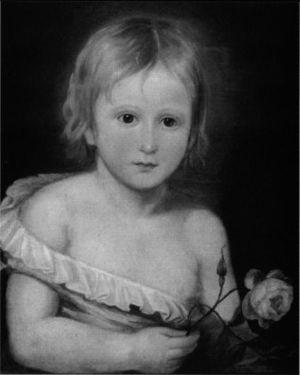
Mary Shelley [ˈmɛəɹɪ ˈʃɛli], née Mary Wollstonecraft Godwin le 30 août 1797 à Somers Town, un faubourg de Londres, et morte le 1ᵉʳ février 1851 à Belgravia, est une femme de lettres anglaise, romancière, dramaturge, essayiste, biographe et auteure de récits de voyage. Elle est surtout connue pour son roman Frankenstein ou le Prométhée moderne.